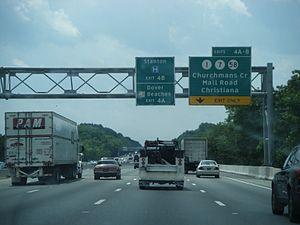
L'interstate 95 au Delaware constitue un segment très court de l'interstate 95, l'autoroute majeure de la côte est des États-Unis. L'Interstate 95, longue de plus de 3 000 km, traversant notamment Washington, Miami, Baltimore, Philadelphie, New York et Boston.